Nathaniel Bowditch

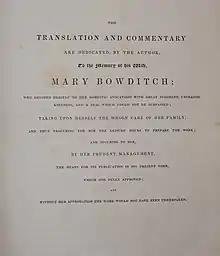
Dedication page by Nathaniel Bowditch in "Mécanique céleste"

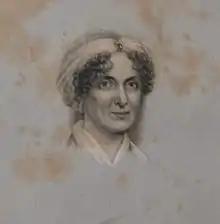
Portrait of Mary Bowditch in Volume 1 of Pierre-Simon Laplace's "Mécanique céleste" (1829), translated by Nathaniel Bowditch

Nathaniel Bowditch, the fourth of seven children, was born in Salem, Province of Massachusetts Bay, to Habakkuk Bowditch, a cooper who at one point was a sailor as well but stopped after his ship went aground in 1775, and Mary Ingersoll Bowditch. At the age of ten, he was made to leave school to work in his father's cooperage, before becoming indentured at twelve for nine years as a bookkeeping apprentice to a ship chandler. Here is where he first learned bookkeeping, an important step in his life.